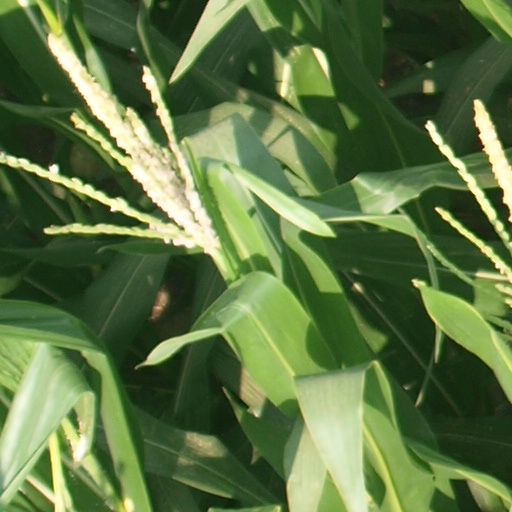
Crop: maize; corn